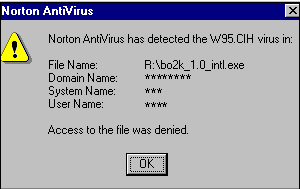
Connu aussi sous le nom de Tchernobyl, CIH doit son nom initial à son inventeur taïwanais Cheng Ing-Hau. Il a été détecté pour la première fois en juin 1998 par F-Secure. Initialement, sa propagation touchait l’Asie. Des produits divers ont été infectés avant même leur écoulement sur le marché. Cependant, ses effets néfastes n’ont été déclenchés pour la première fois qu’au 26 août 1998. La deuxième vague de ces « frappes » a été enregistré le 26 avril 1999. L’Asie et l’Europe ont été touchées, des milliers d’ordinateurs ont succombé.